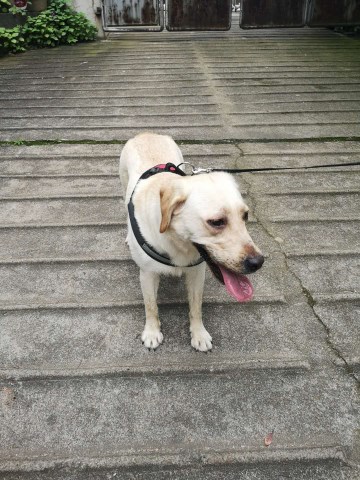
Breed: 3580-n000122-Labrador_retriever